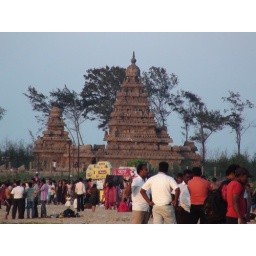
Mahabalipuram rock by the beach